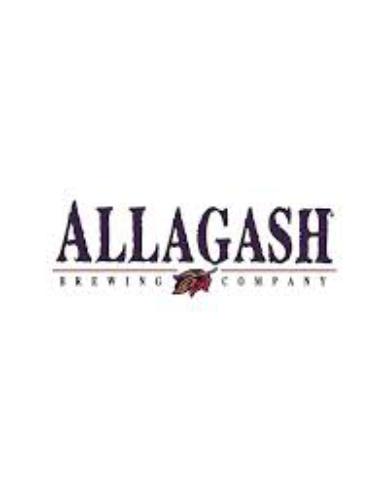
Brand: Allagash
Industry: Food